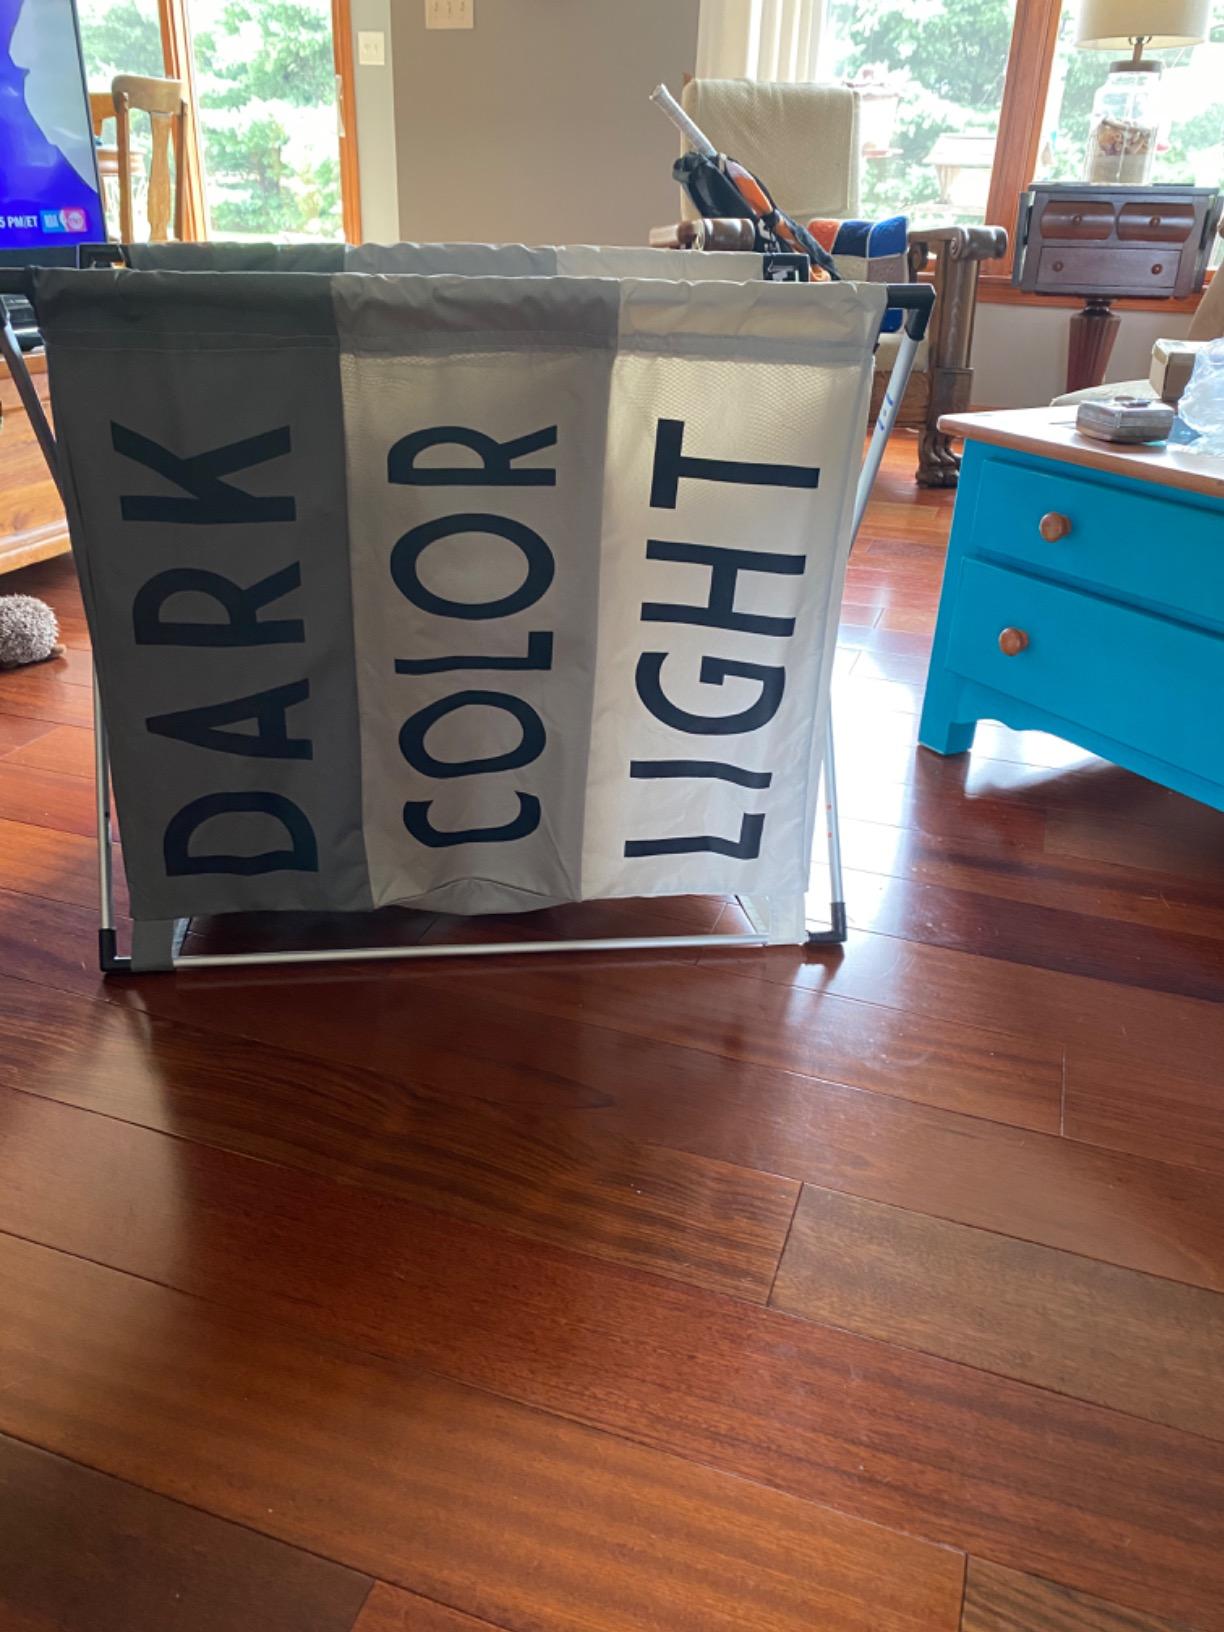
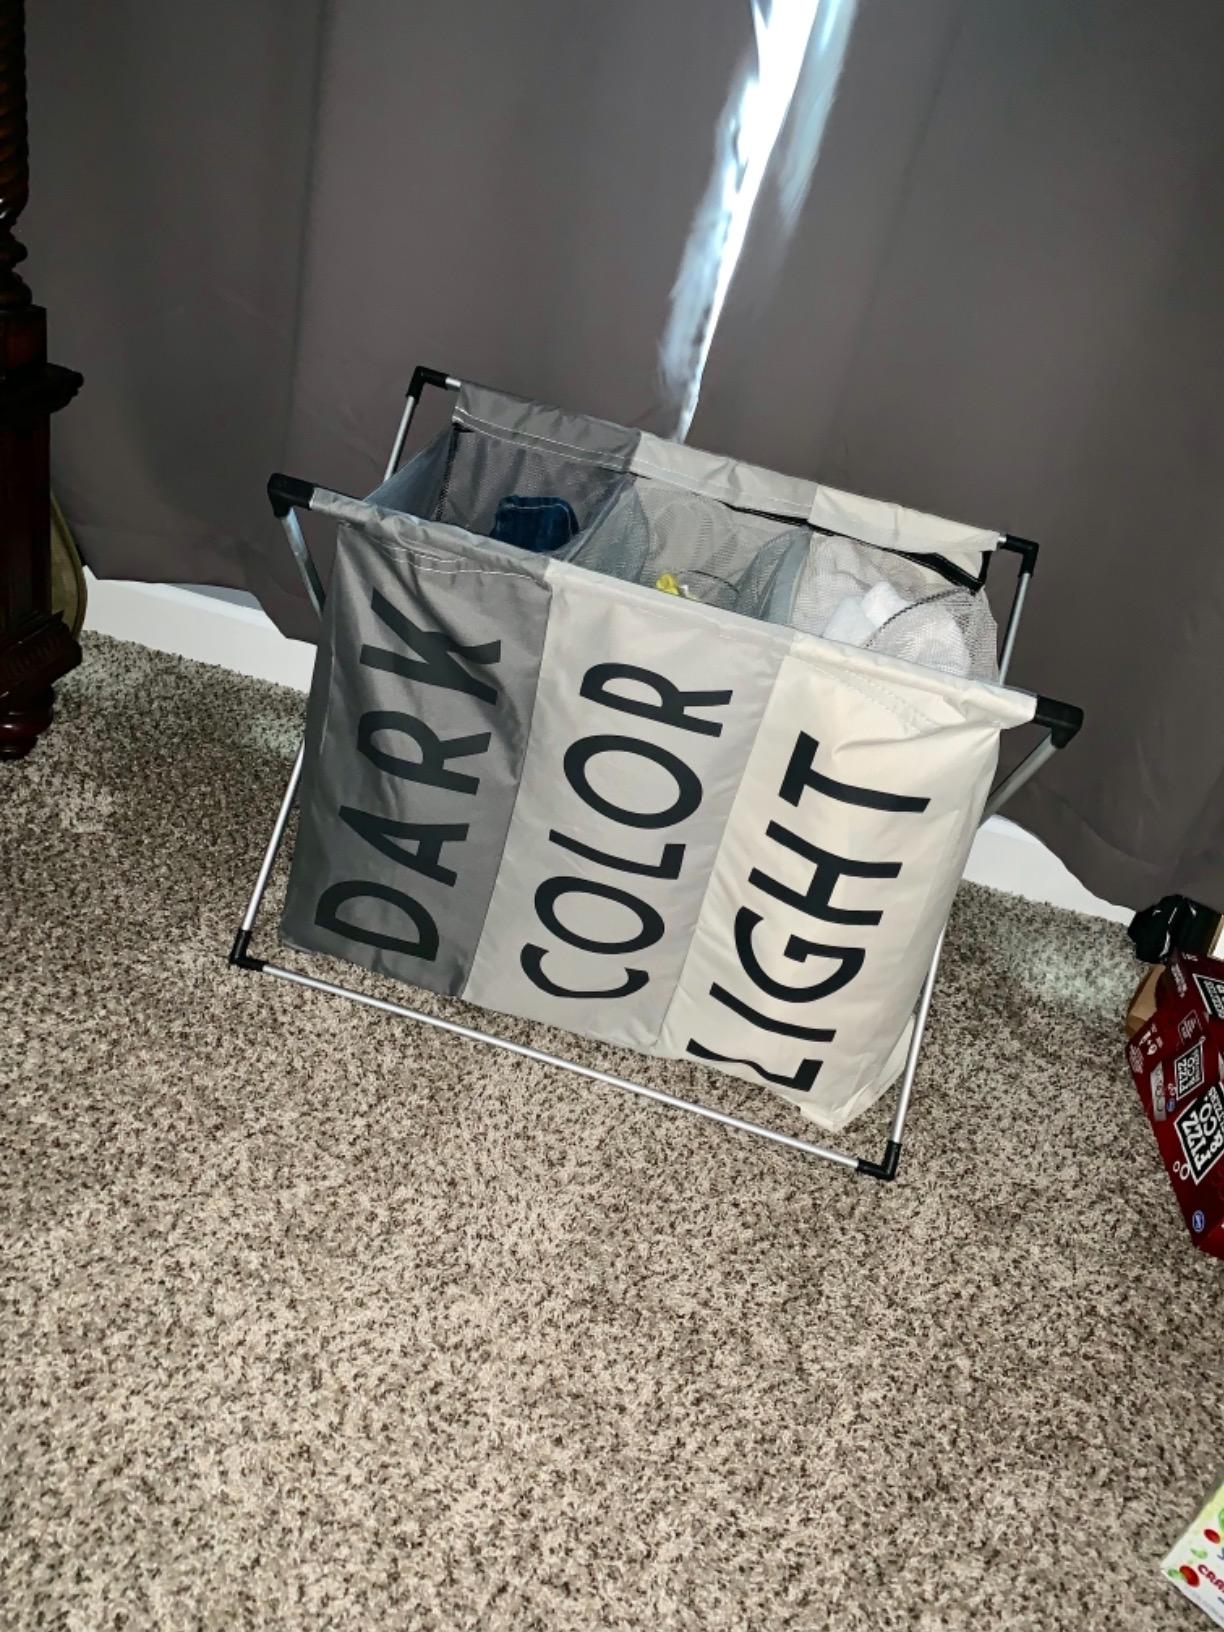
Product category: items_hamper
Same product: yes